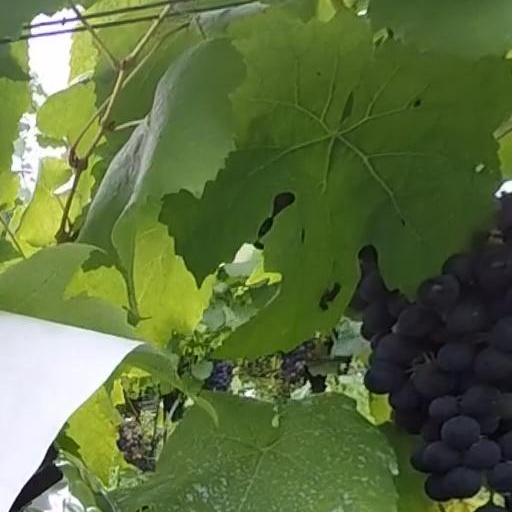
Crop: grape